Bertha Valerius

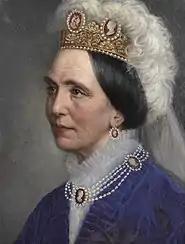
Portrait of Josephine of Leuchtenberg

Aurora Valeria Albertina Valerius, known as Bertha (21 January 1824, Stockholm – 24 March 1895, Stockholm), was a Swedish photographer and painter.